Sandalwood

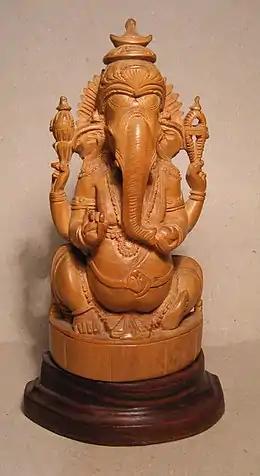
Sandalwood carved statue of Ganesha

Sandalwood is considered sacred in the Hindu Ayurveda and is known in Sanskrit as "chandana." The wood is used for worshipping the deities, and it is said that Lakshmi (Sri), the goddess of well-being, lives in the sandalwood tree; therefore, it is also known as "Srigandha".